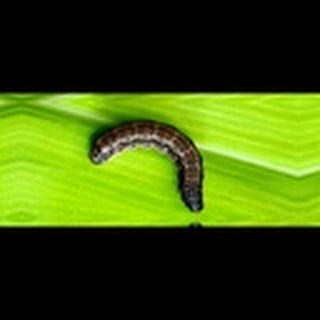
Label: cotton_army_worm